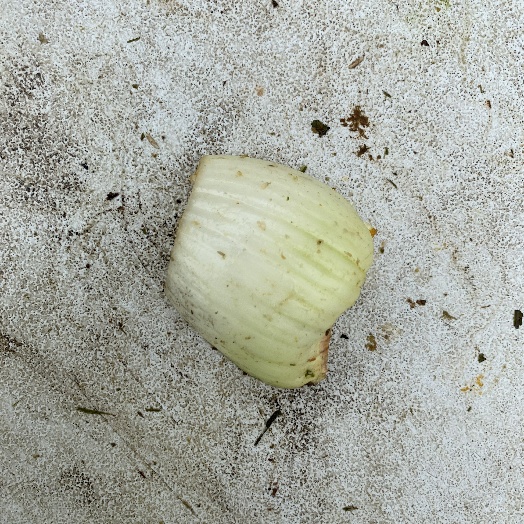
Label: Food Organics